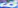
Number: 6